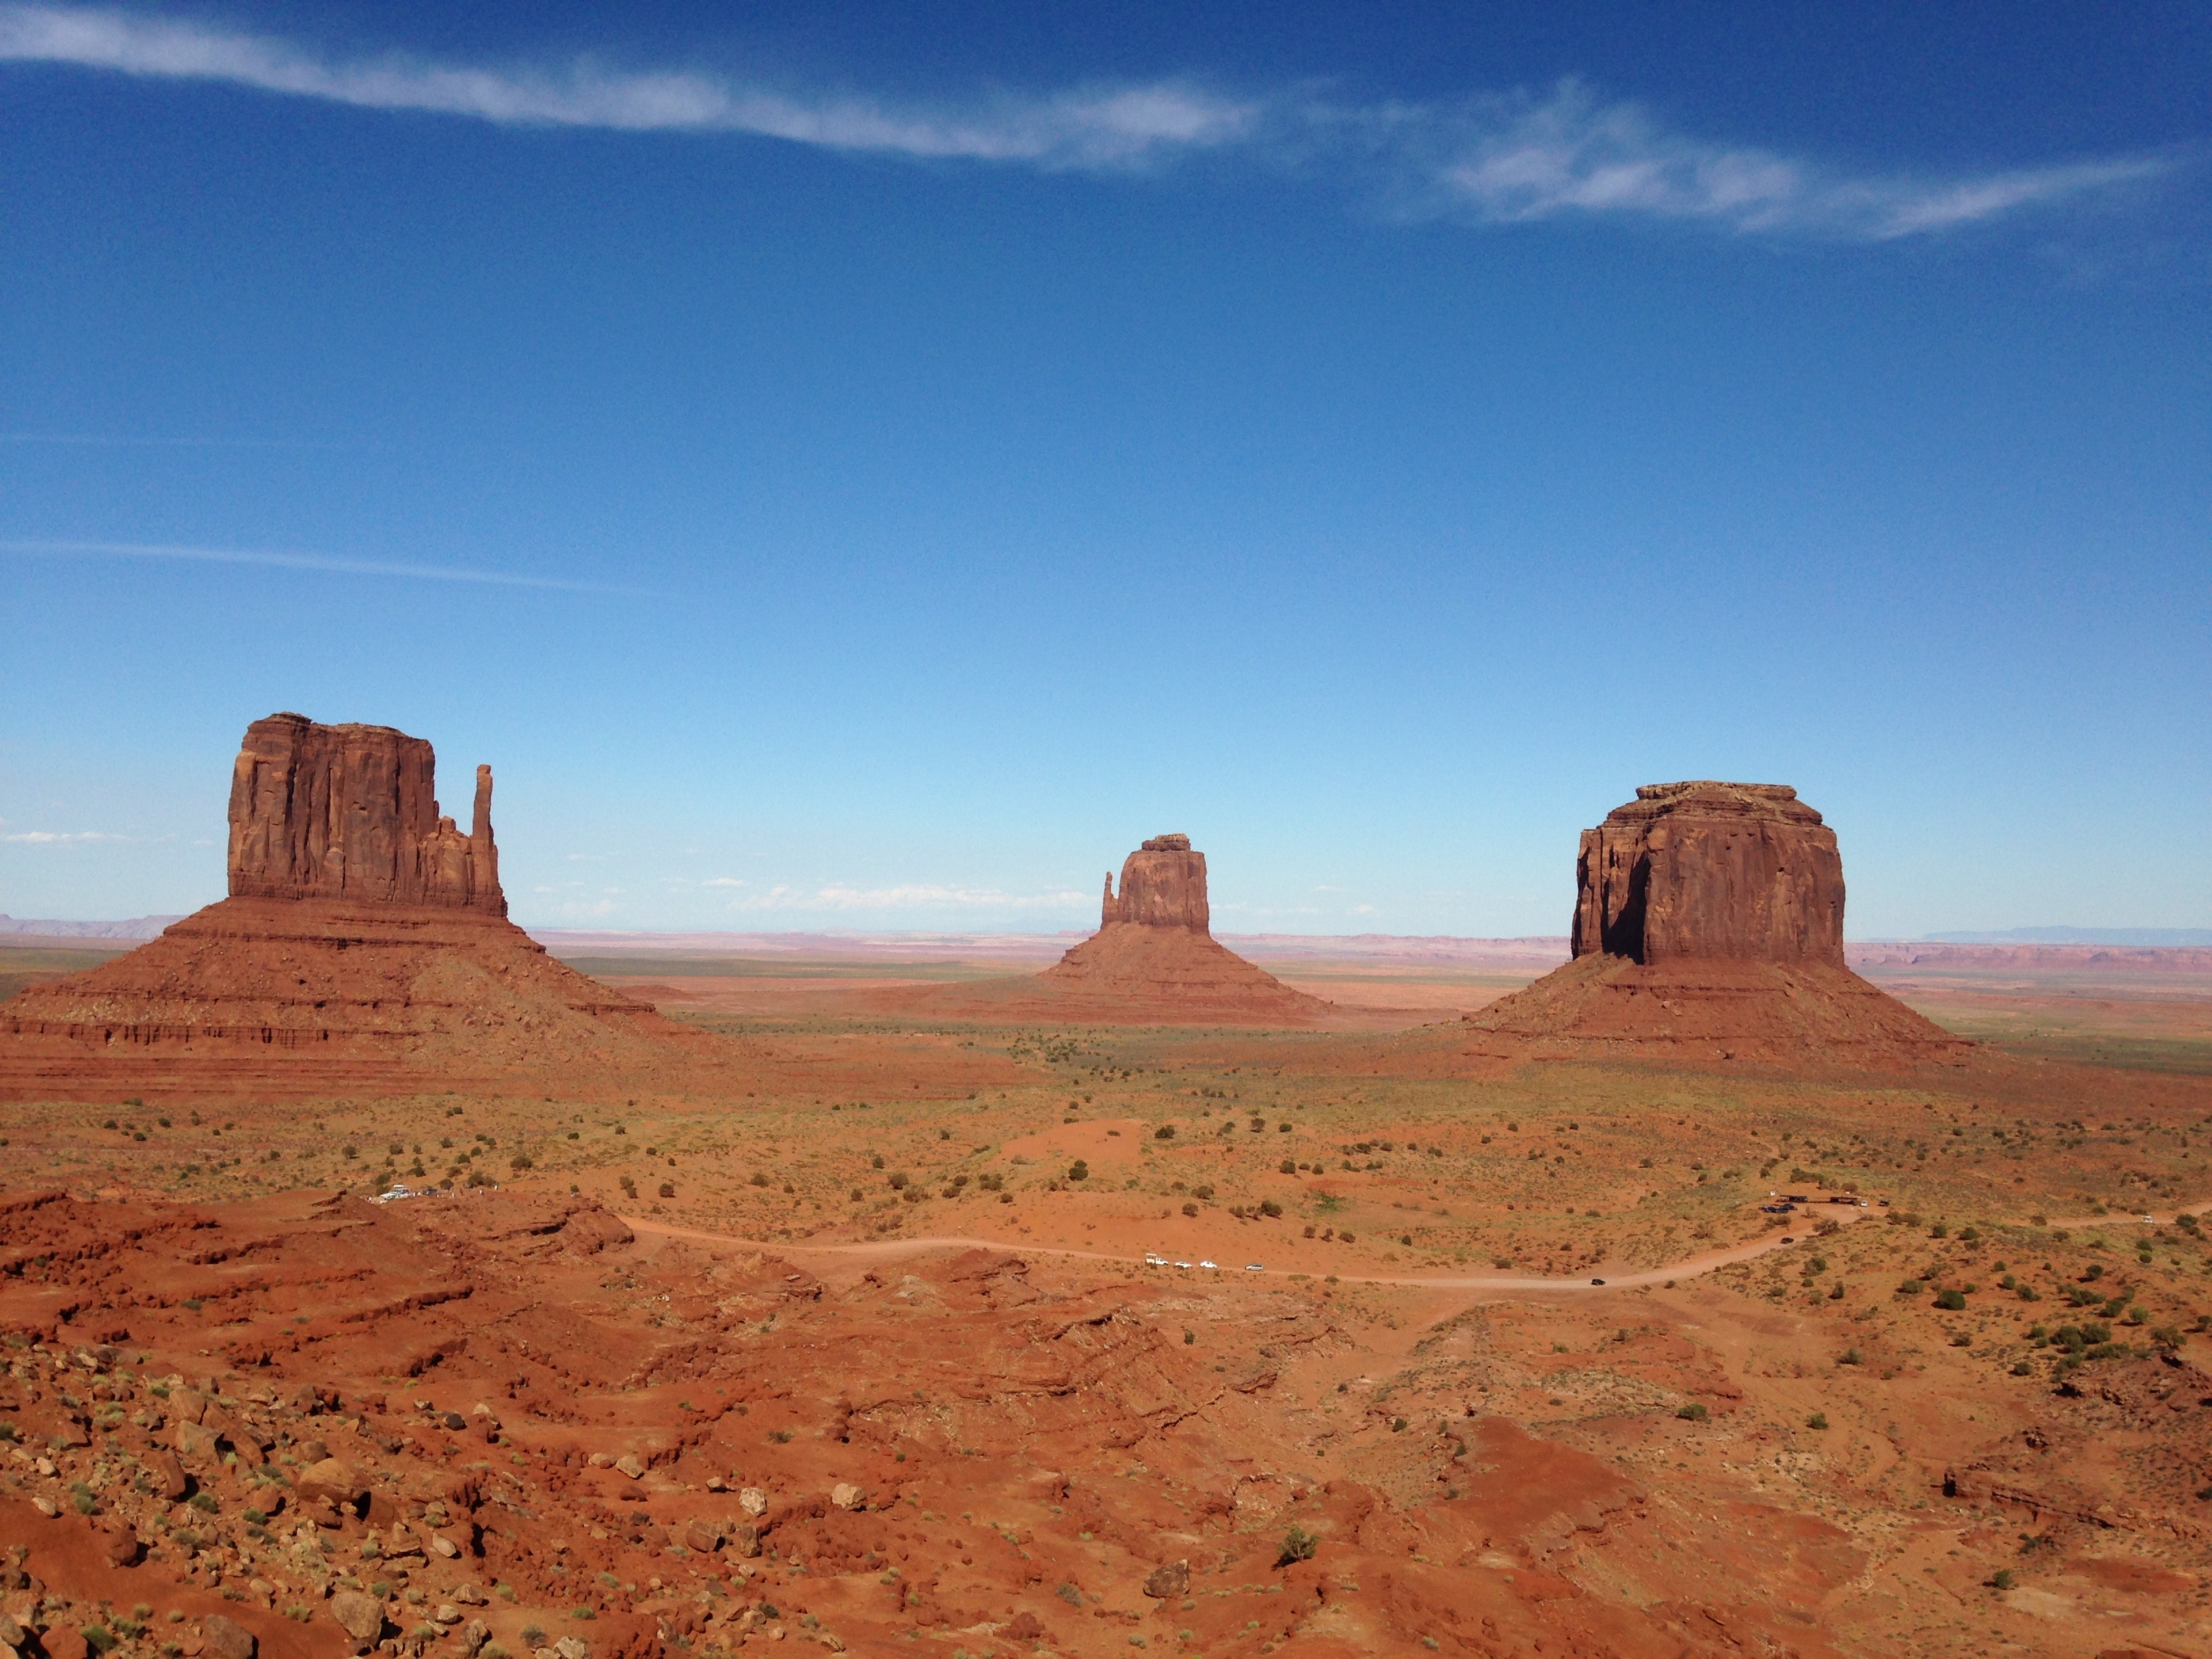
landscape, nature, rock, desert, valley, formation, arch, usa, national park, plain, arizona, geology, utah, badlands, plateau, ecosystem, wadi, butte, landform, sand stone, monument valley, rocky towers, natural environment, geographical feature, aeolian landform